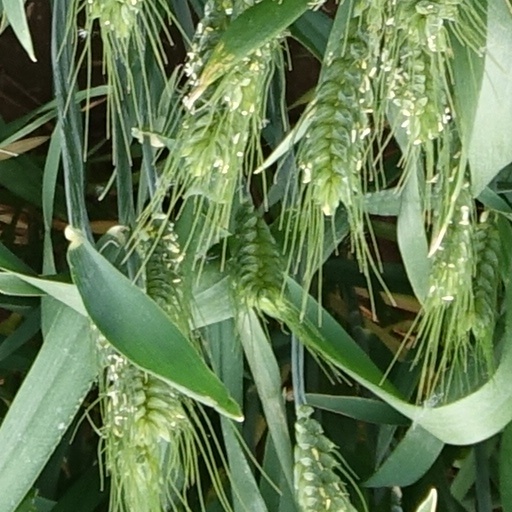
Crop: wheat